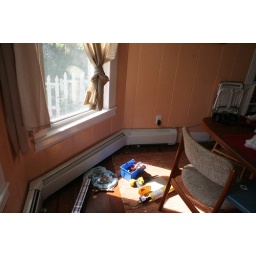
finally have a cover over the 2 feet of pipe running along the wall under the electrical outlet